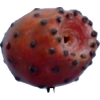
Label: cactus_fruit_red